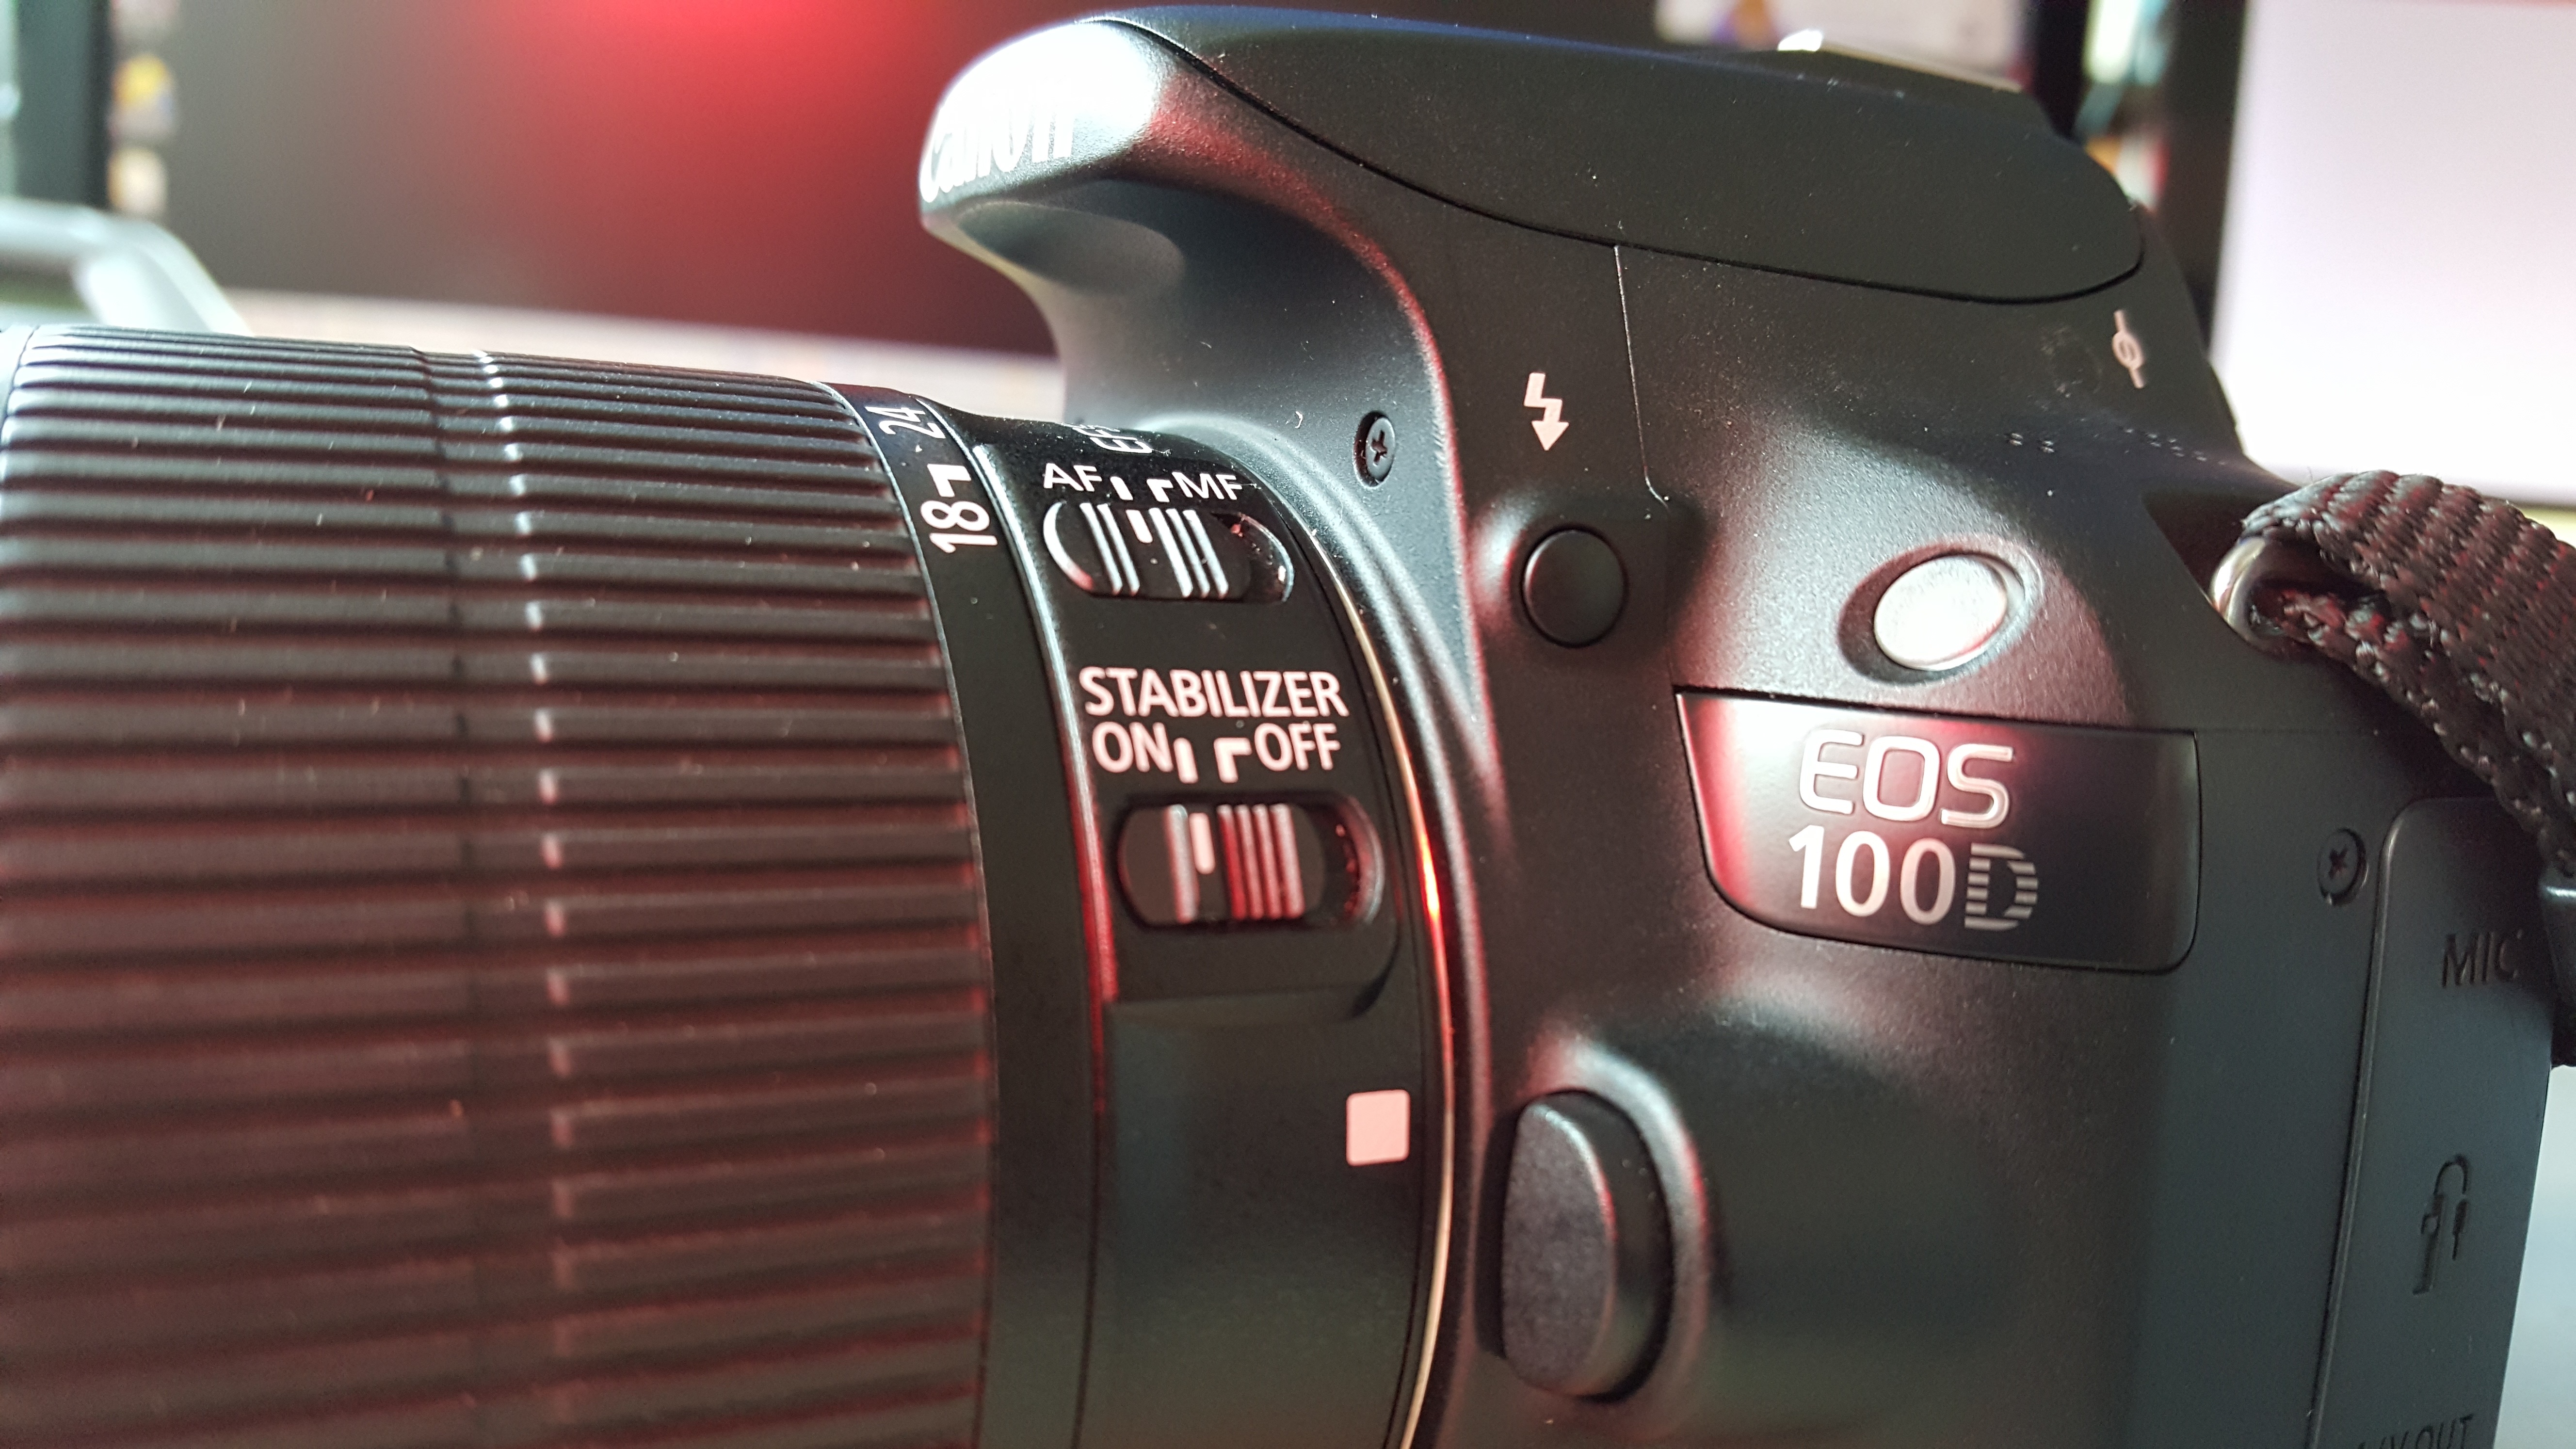
camera, dslr, vehicle, machine, reflex camera, digital camera, cannon, digital slr, single lens reflex camera, cameras optics, 100d